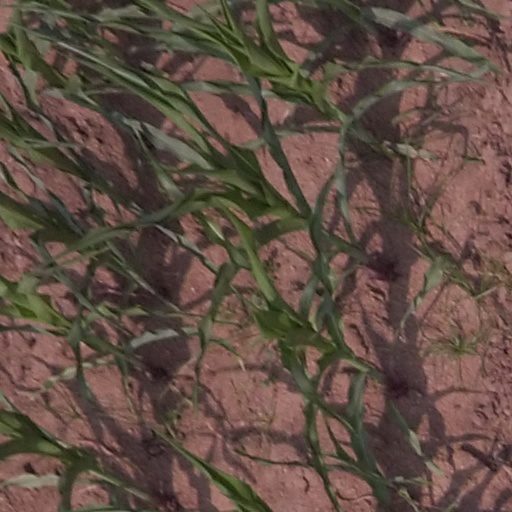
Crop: maize; corn